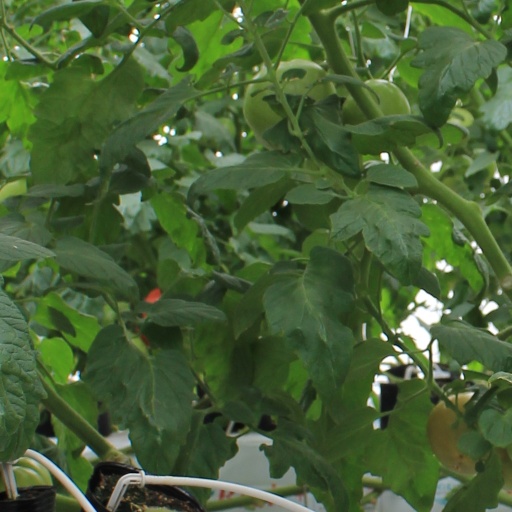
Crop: tomato